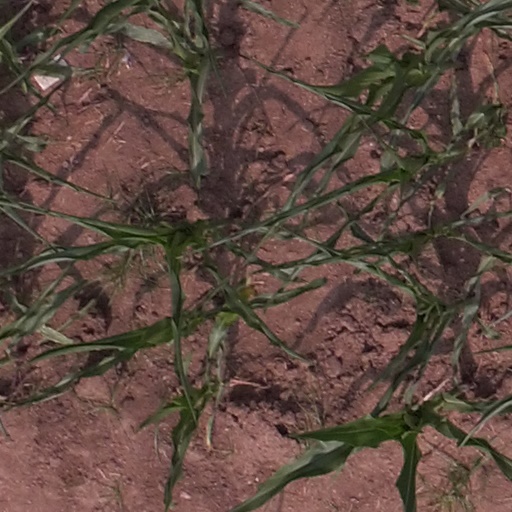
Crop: maize; corn